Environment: lab
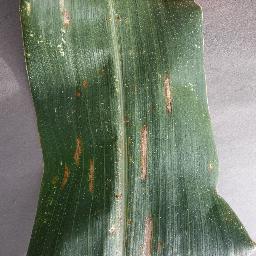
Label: gray_leaf_spot